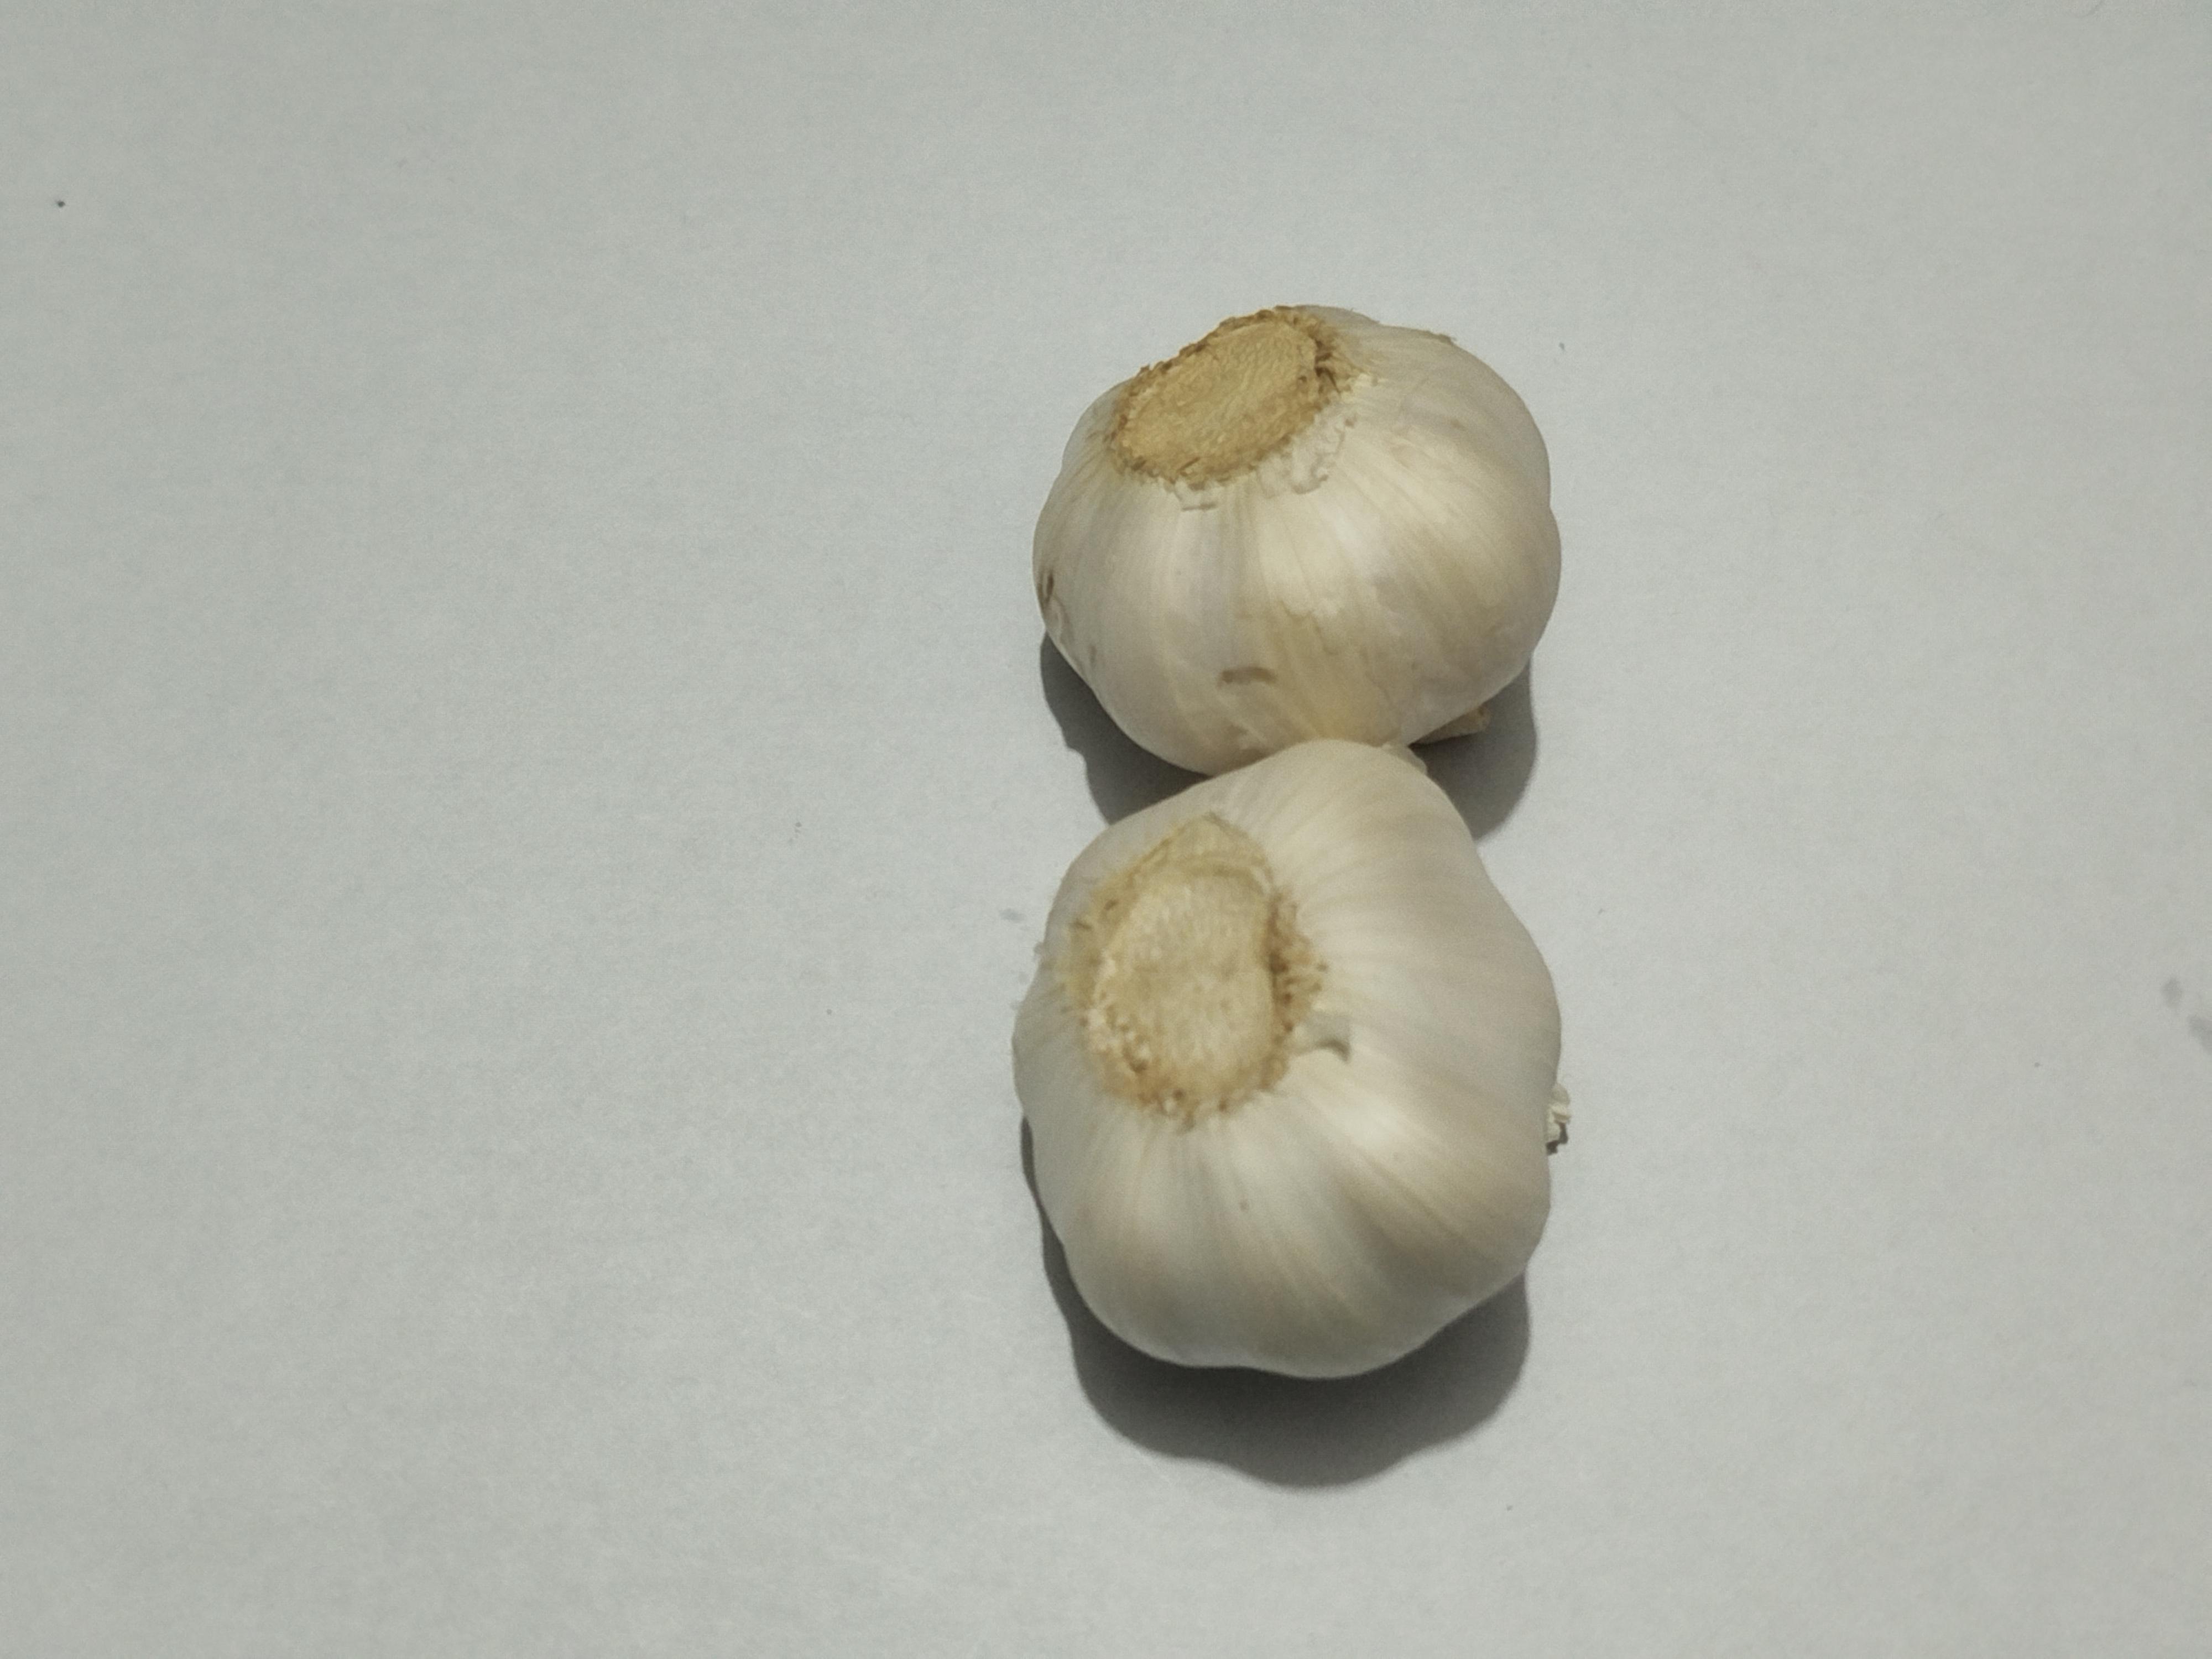
Label: Garlic